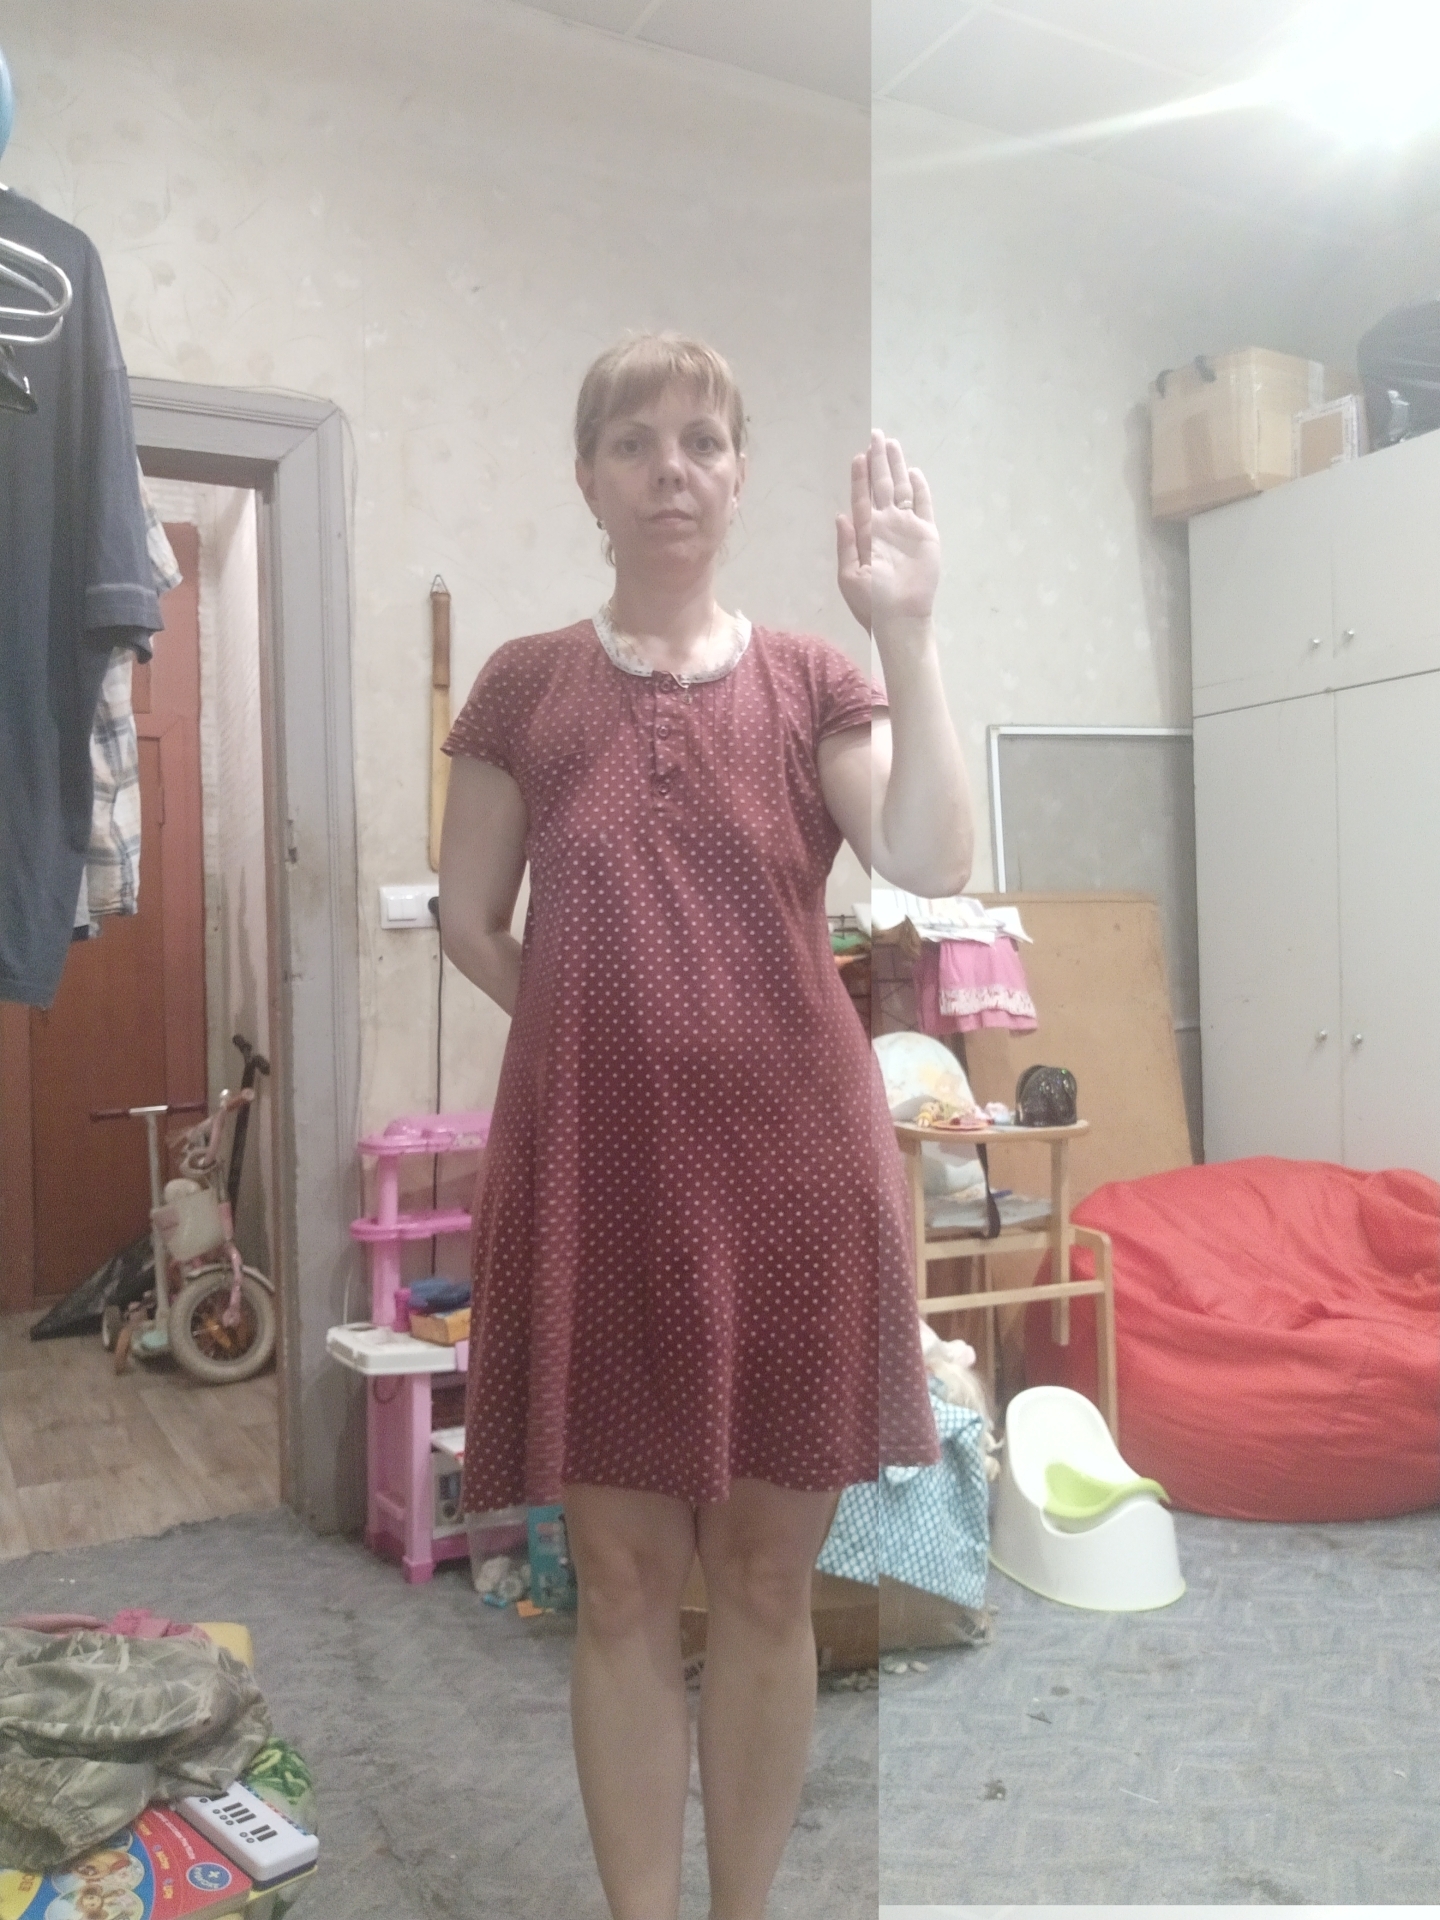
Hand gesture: stop